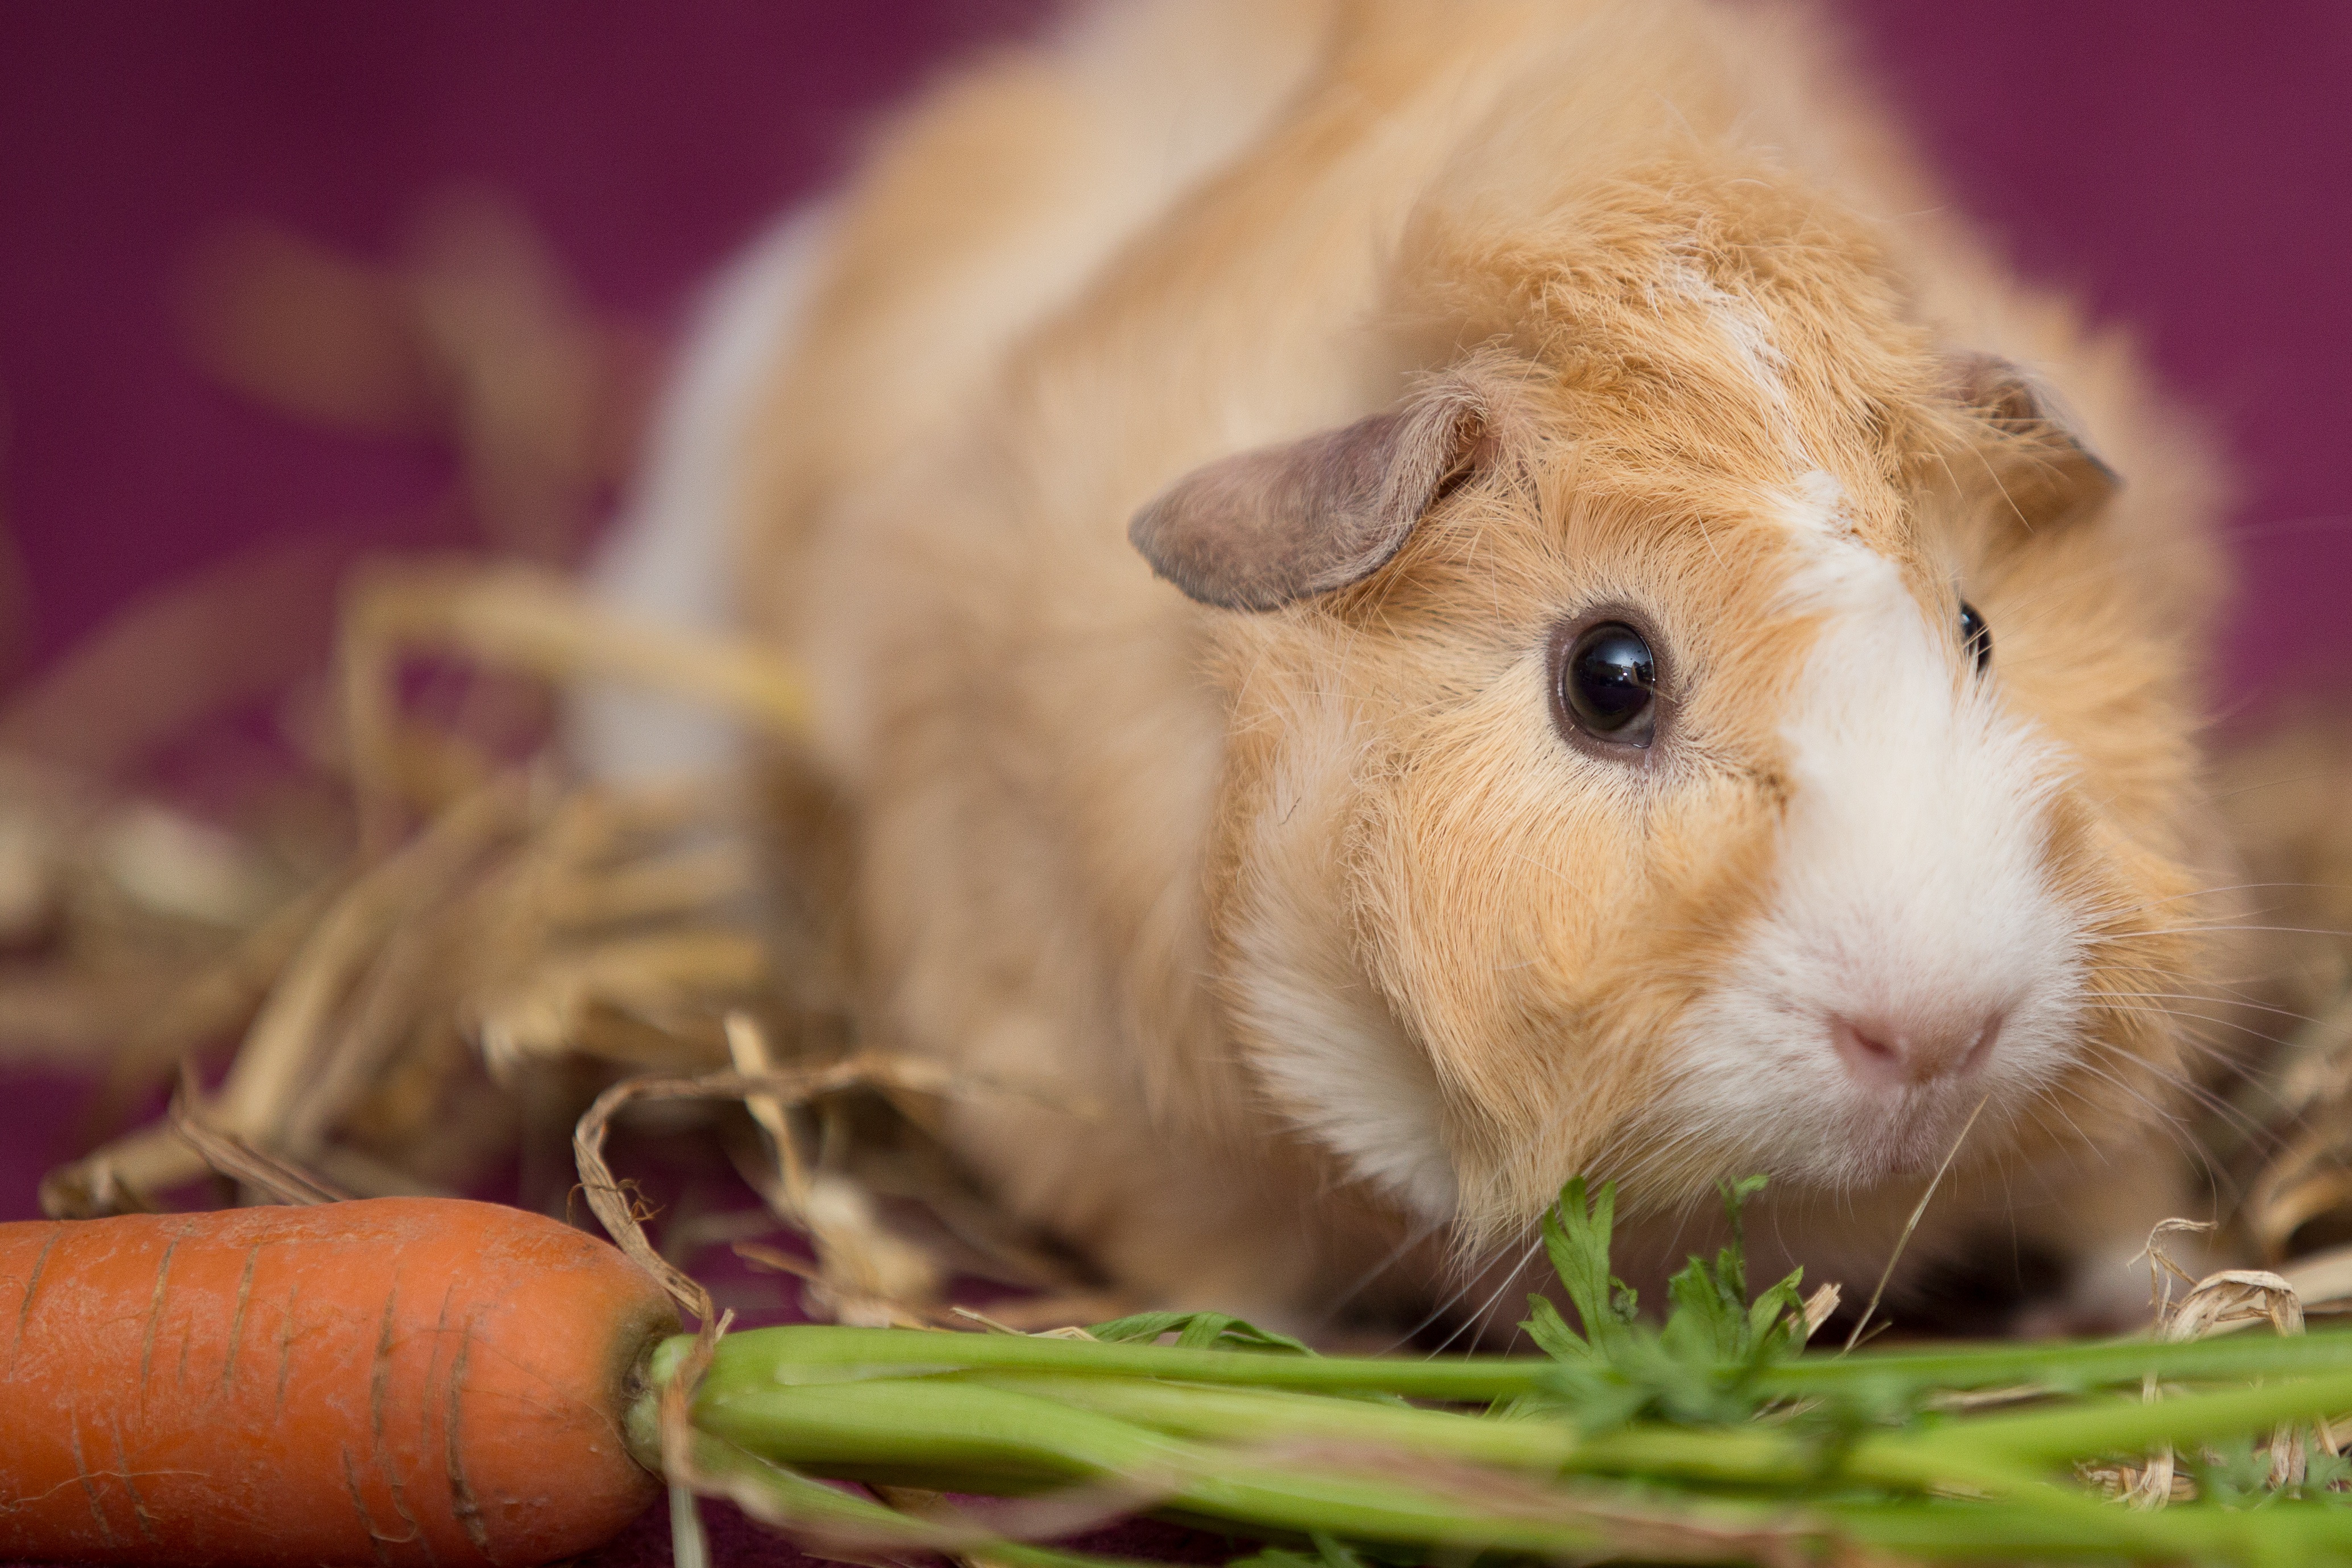
pet, mammal, hamster, rodent, fauna, rabbit, guinea pig, whiskers, vertebrate, nager, scorpionfish, rosette